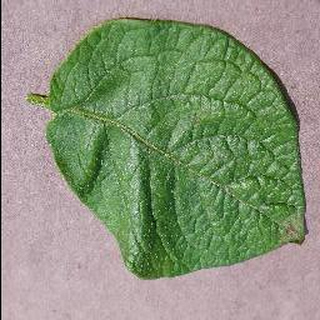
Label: healthy_potato